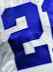
Number: 2